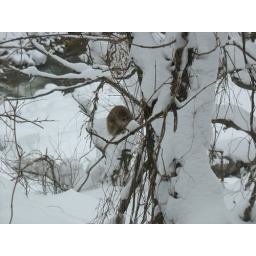
monkey in tree